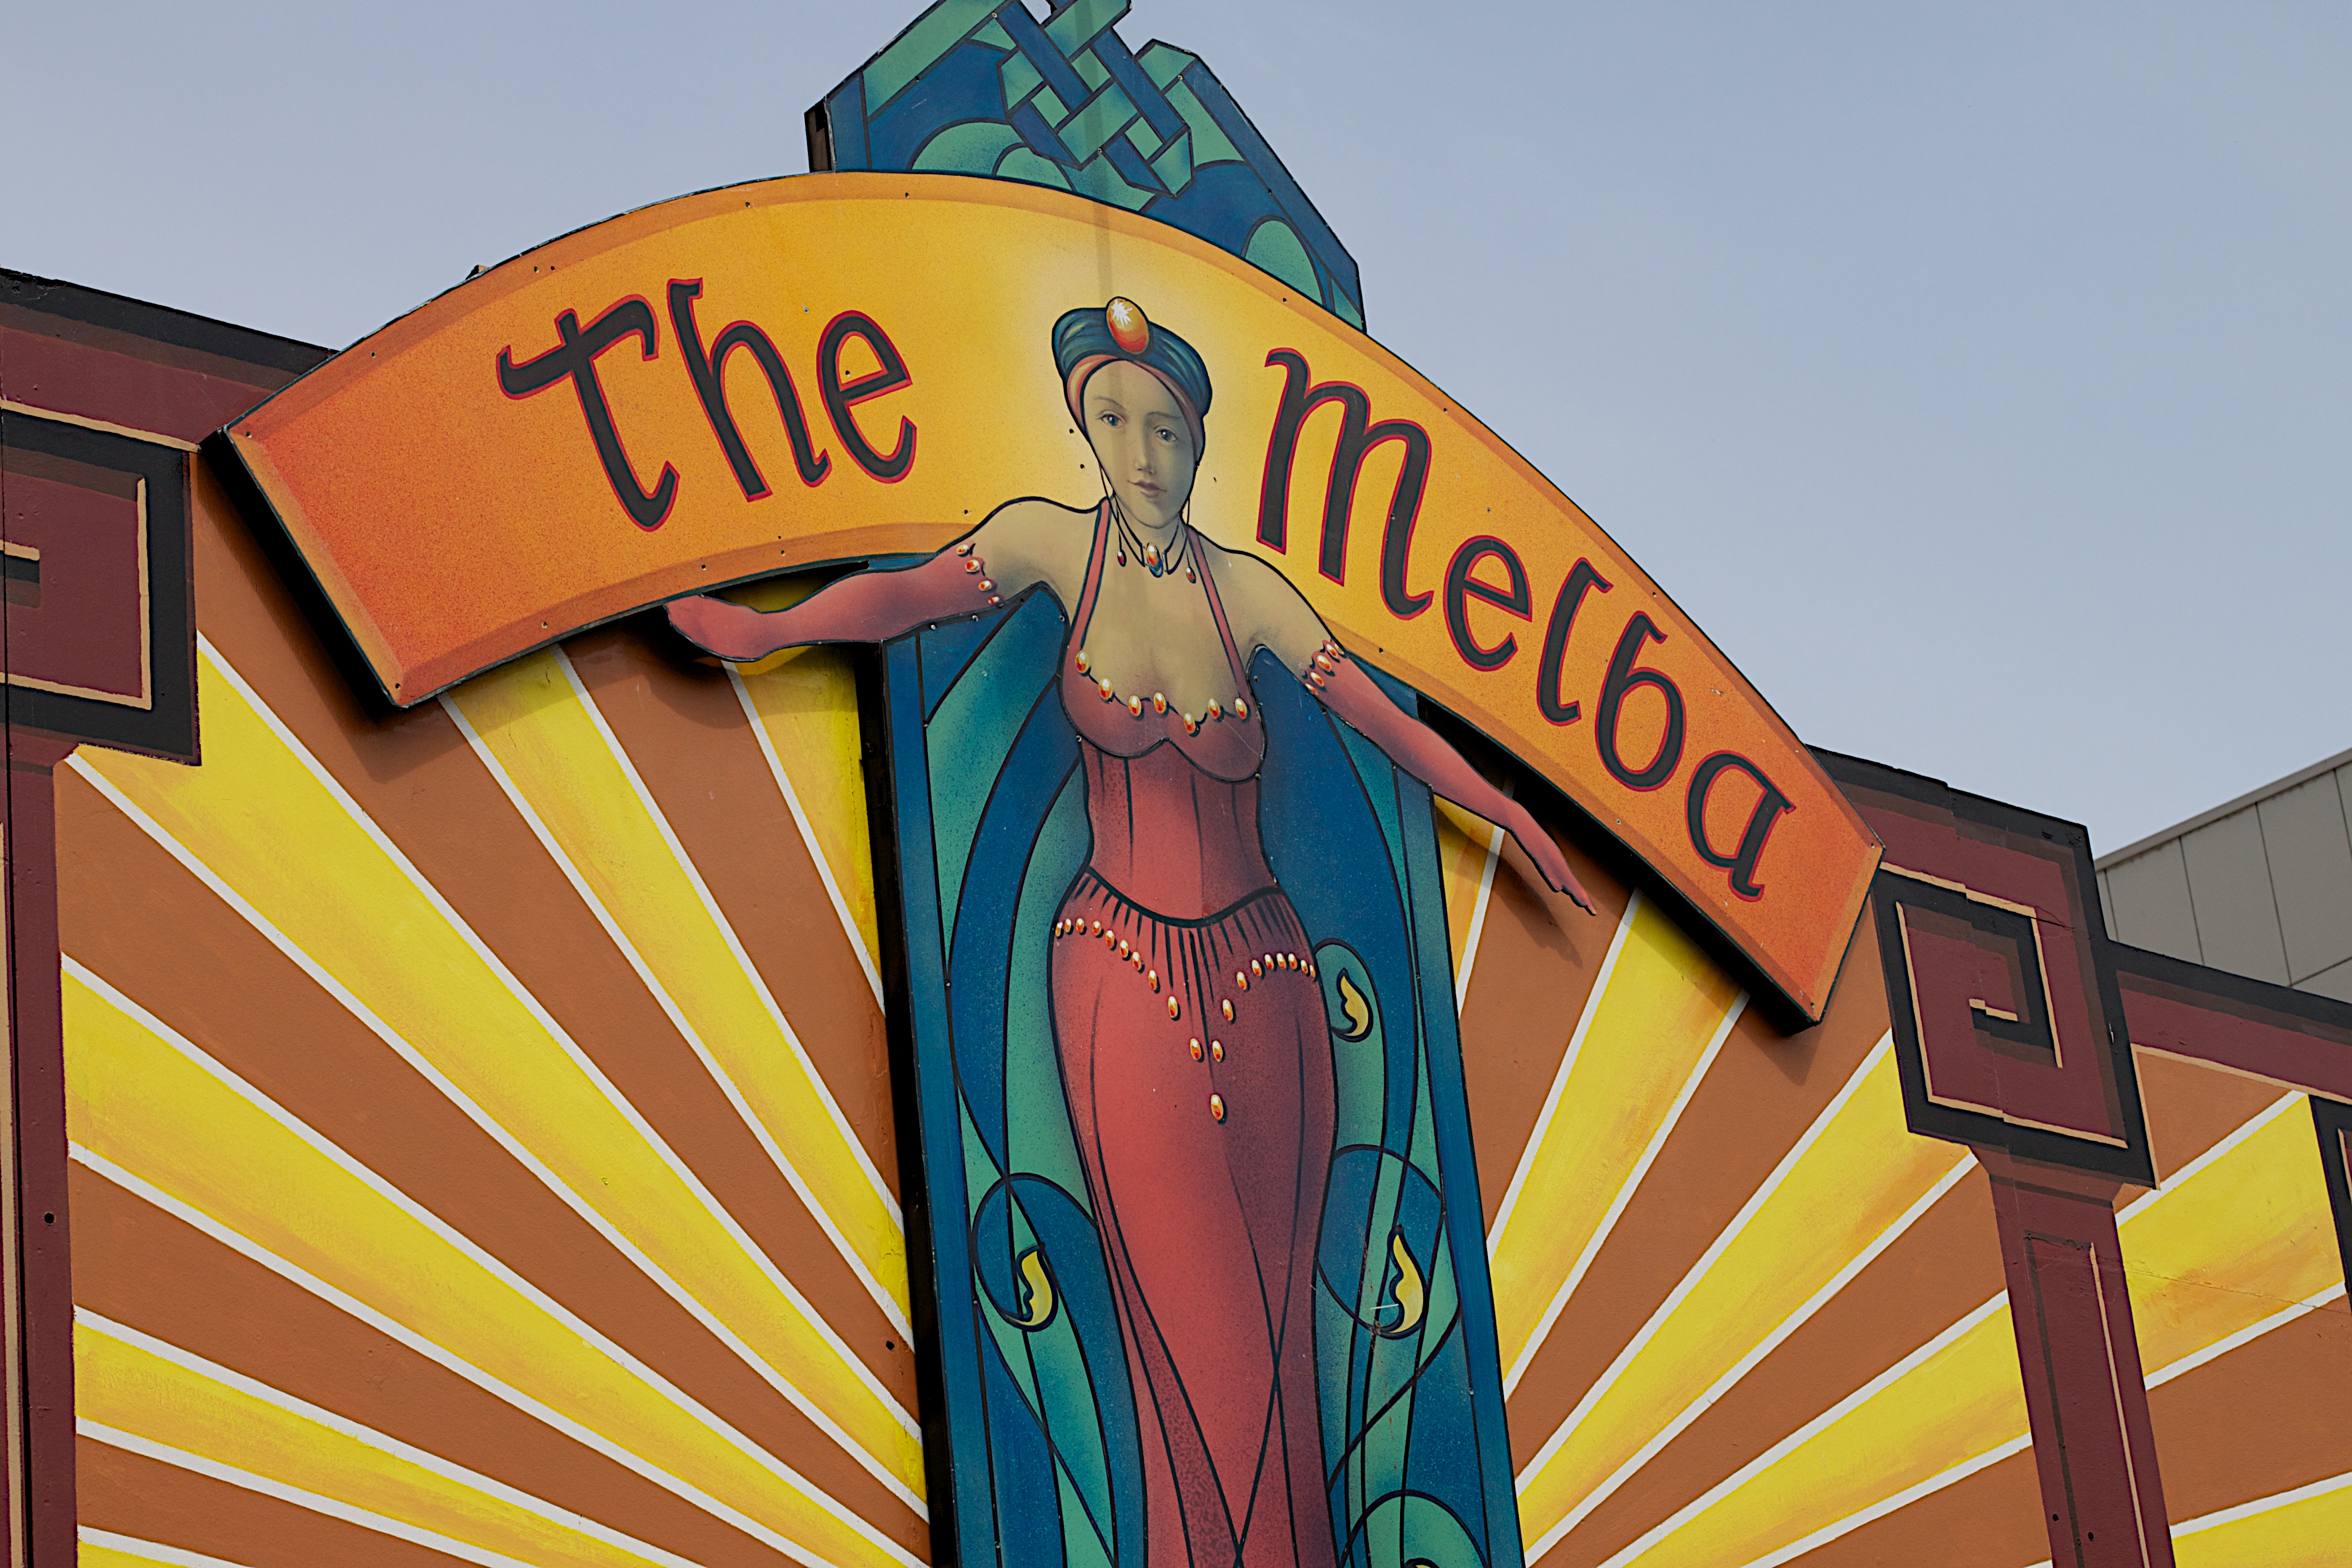
amusement park, color, park, yellow, art, festival, mural, auodyssey